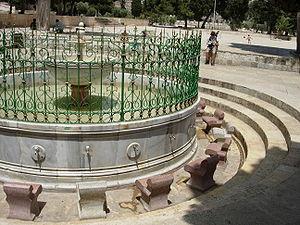
L'esplanade des Mosquées est une appellation française de l'espace situé dans la vieille ville de Jérusalem, connu comme le Mont du Temple.